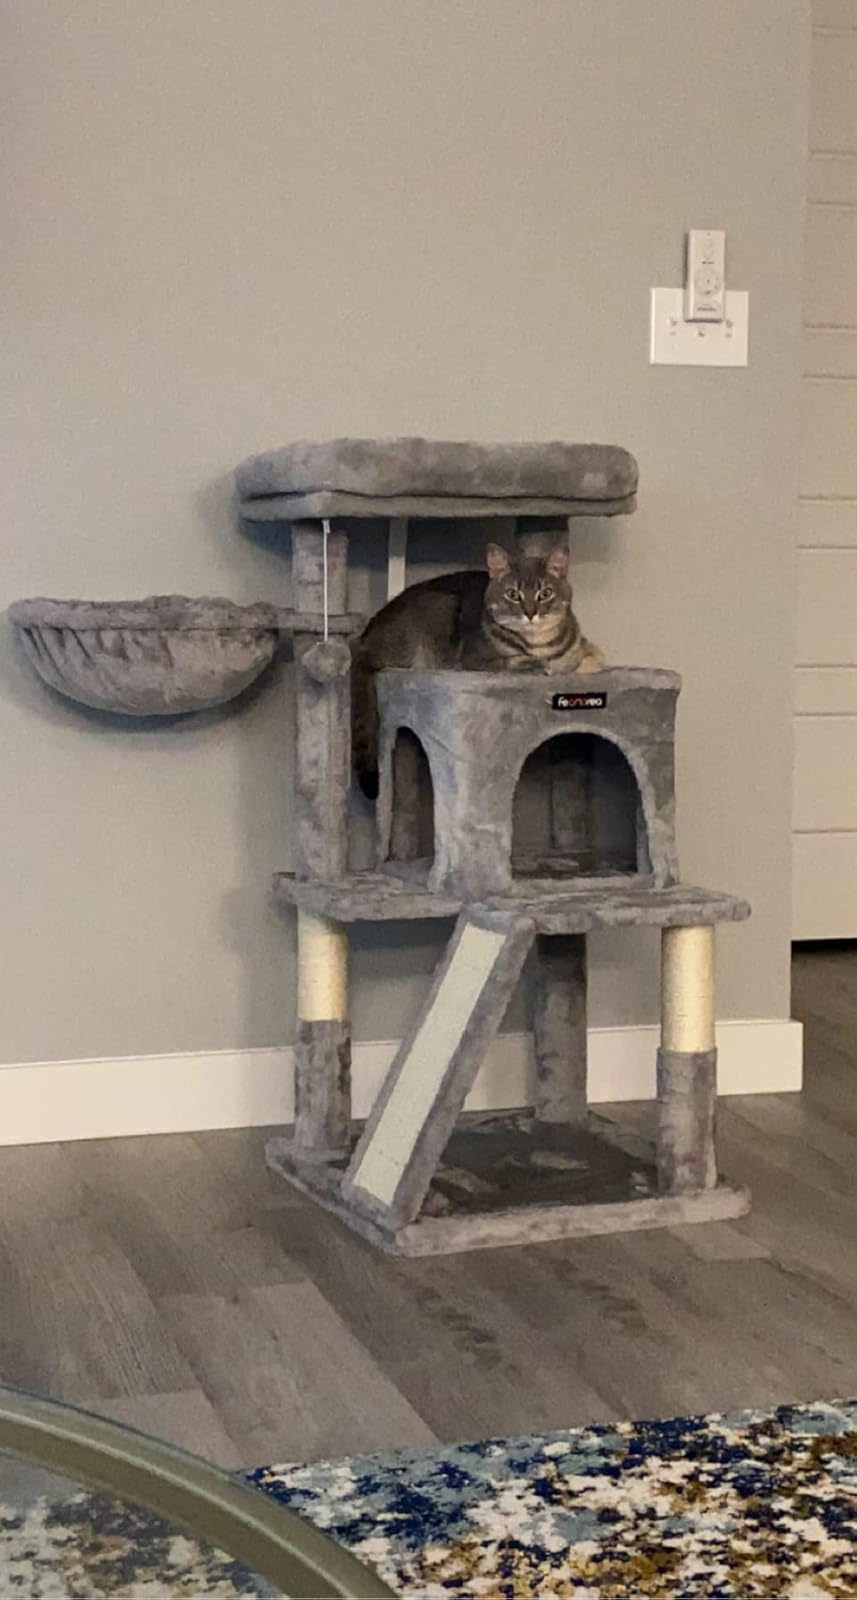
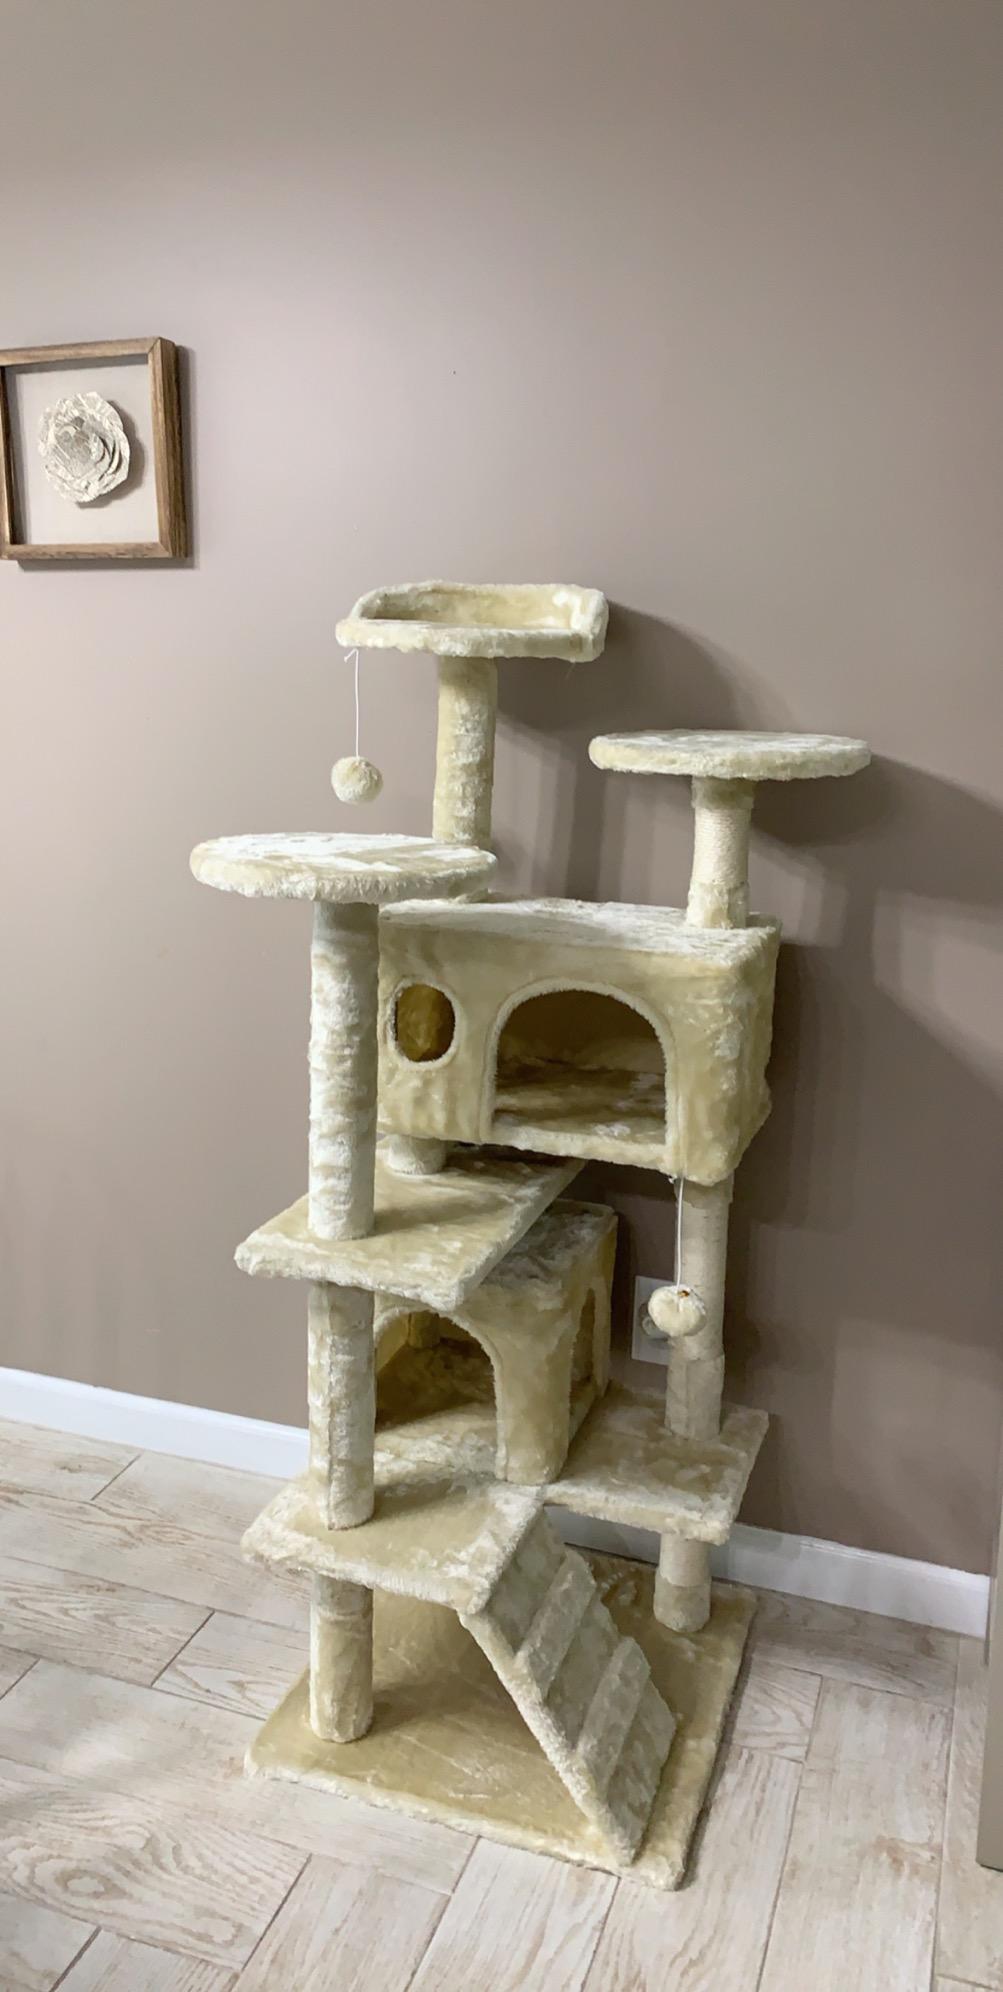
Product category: items_cat tree
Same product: no